Nathaniel Middleton

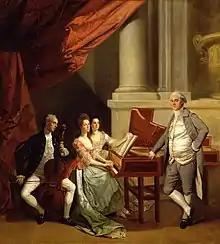
Group portrait by Johann Zoffany, "The Morse and Cator Family" from the 1780s, depicting from left to right Robert Morse, Anne Middleton and Sarah Cator at the piano, William Cator

After parliamentary consideration of the charges Hastings should face, during which Richard Brinsley Sheridan made an outstanding speech on 7 February 1787, on the "begums" charge, the trial began in Westminster Hall on 1 February 1788. On court day 18 of the trial—23 April 1788—Middleton's evidence was examined by Sheridan. A record shows Middleton repeatedly using the reply, that "he did not recollect". Viscount Stormont made a comment sympathetic with his plight. F. P. Lock considers that Middleton's extensive ducking of the questions he faced over four days, particularly on extortion of treasure by the Begum, on balance told against Hastings: it was other witnesses who helped the defence. Sheridan summed up the begum charge evidence, which turned largely on Middleton's testimony, over four separate days in early June 1788.